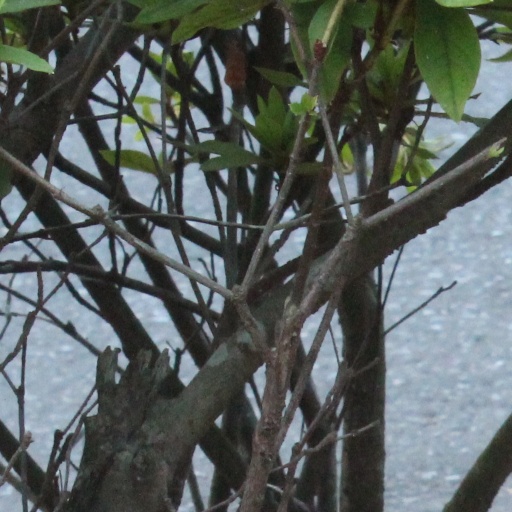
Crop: rice